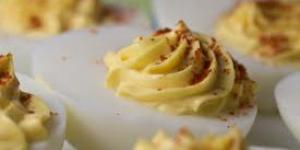
huevos endiablados